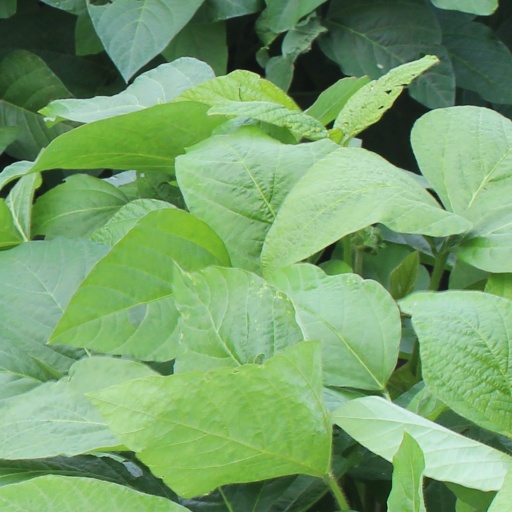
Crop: soybean